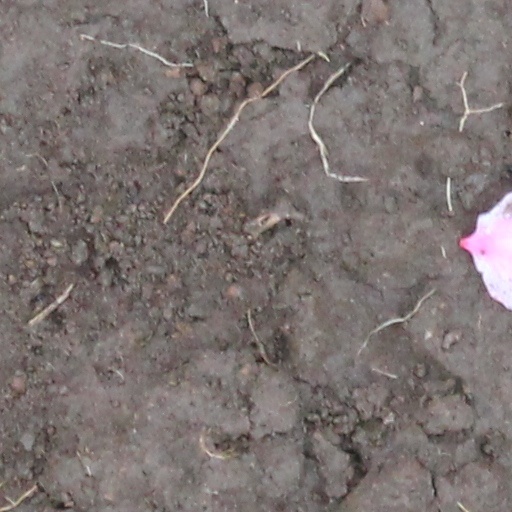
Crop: wheat